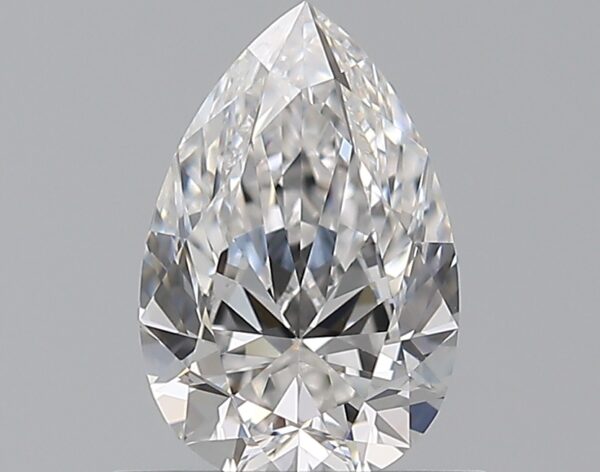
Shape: pear
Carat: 0.75
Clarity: VVS2
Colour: E
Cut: EX
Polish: EX
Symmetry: VG
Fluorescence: N
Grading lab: GIA
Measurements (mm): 7.63 x 5.01 x 3.14